Charlotte Fantelli

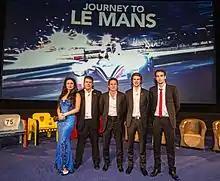
Journey to Le Mans premiere at Vue cinema Leicester Square

In 2014 Fantelli's first feature film "Journey to Le Mans" was released, The film tells the story of British team Jota Sport's bid for success in its class in the Le Mans 24-hour race. It was first broadcast on ITV in the United Kingdom and premiered at London’s Leicester Square before screening at cinemas across the UK. The documentary is narrated by Patrick Stewart.